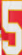
Number: 5